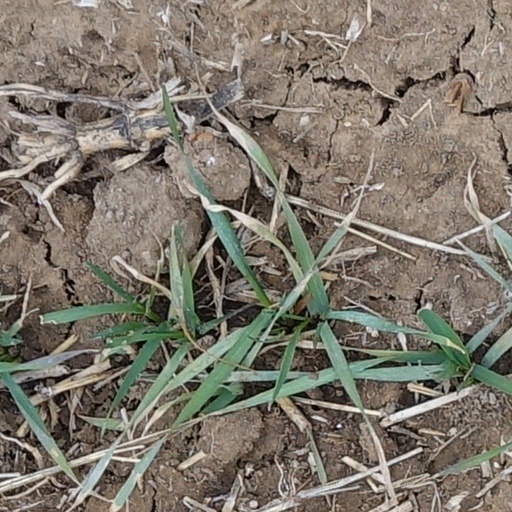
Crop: wheat